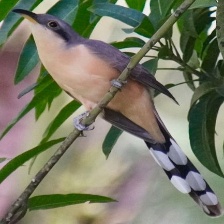
Species: MANGROVE CUCKOO
Scientific name: COCCYZUS MINOR